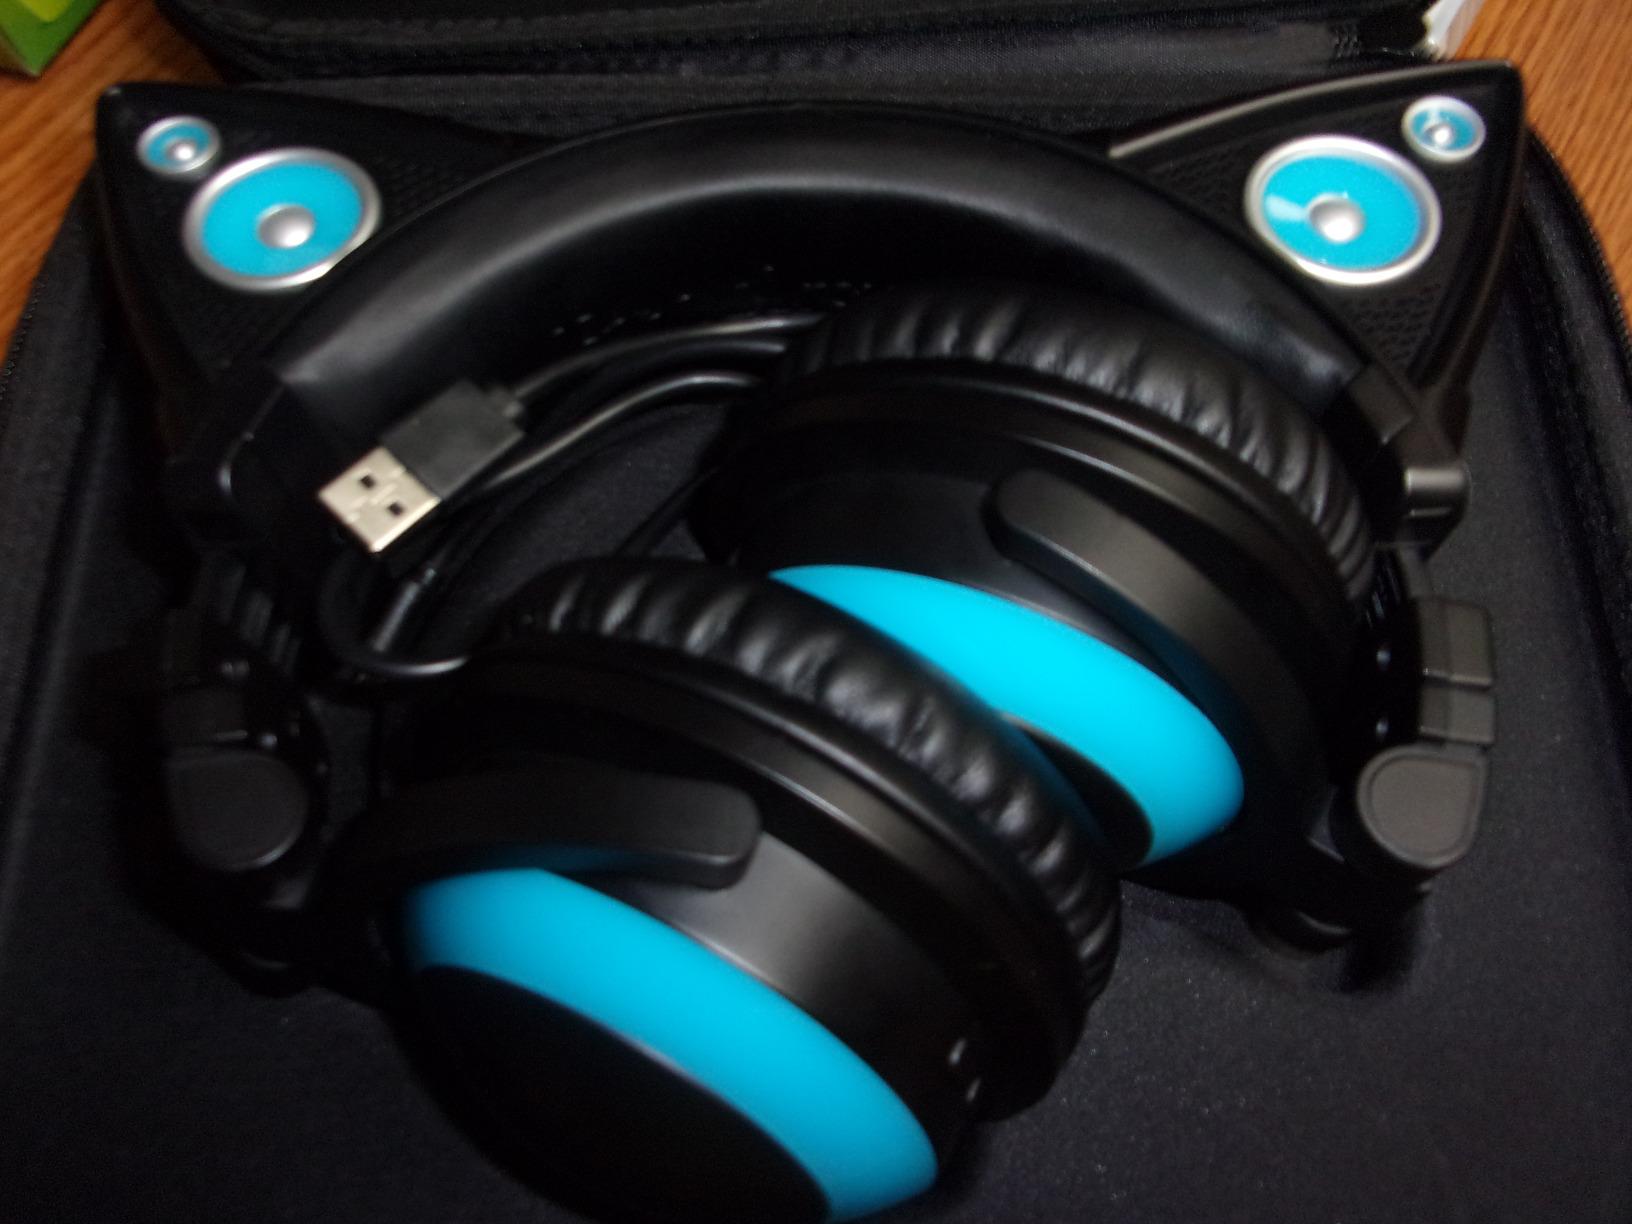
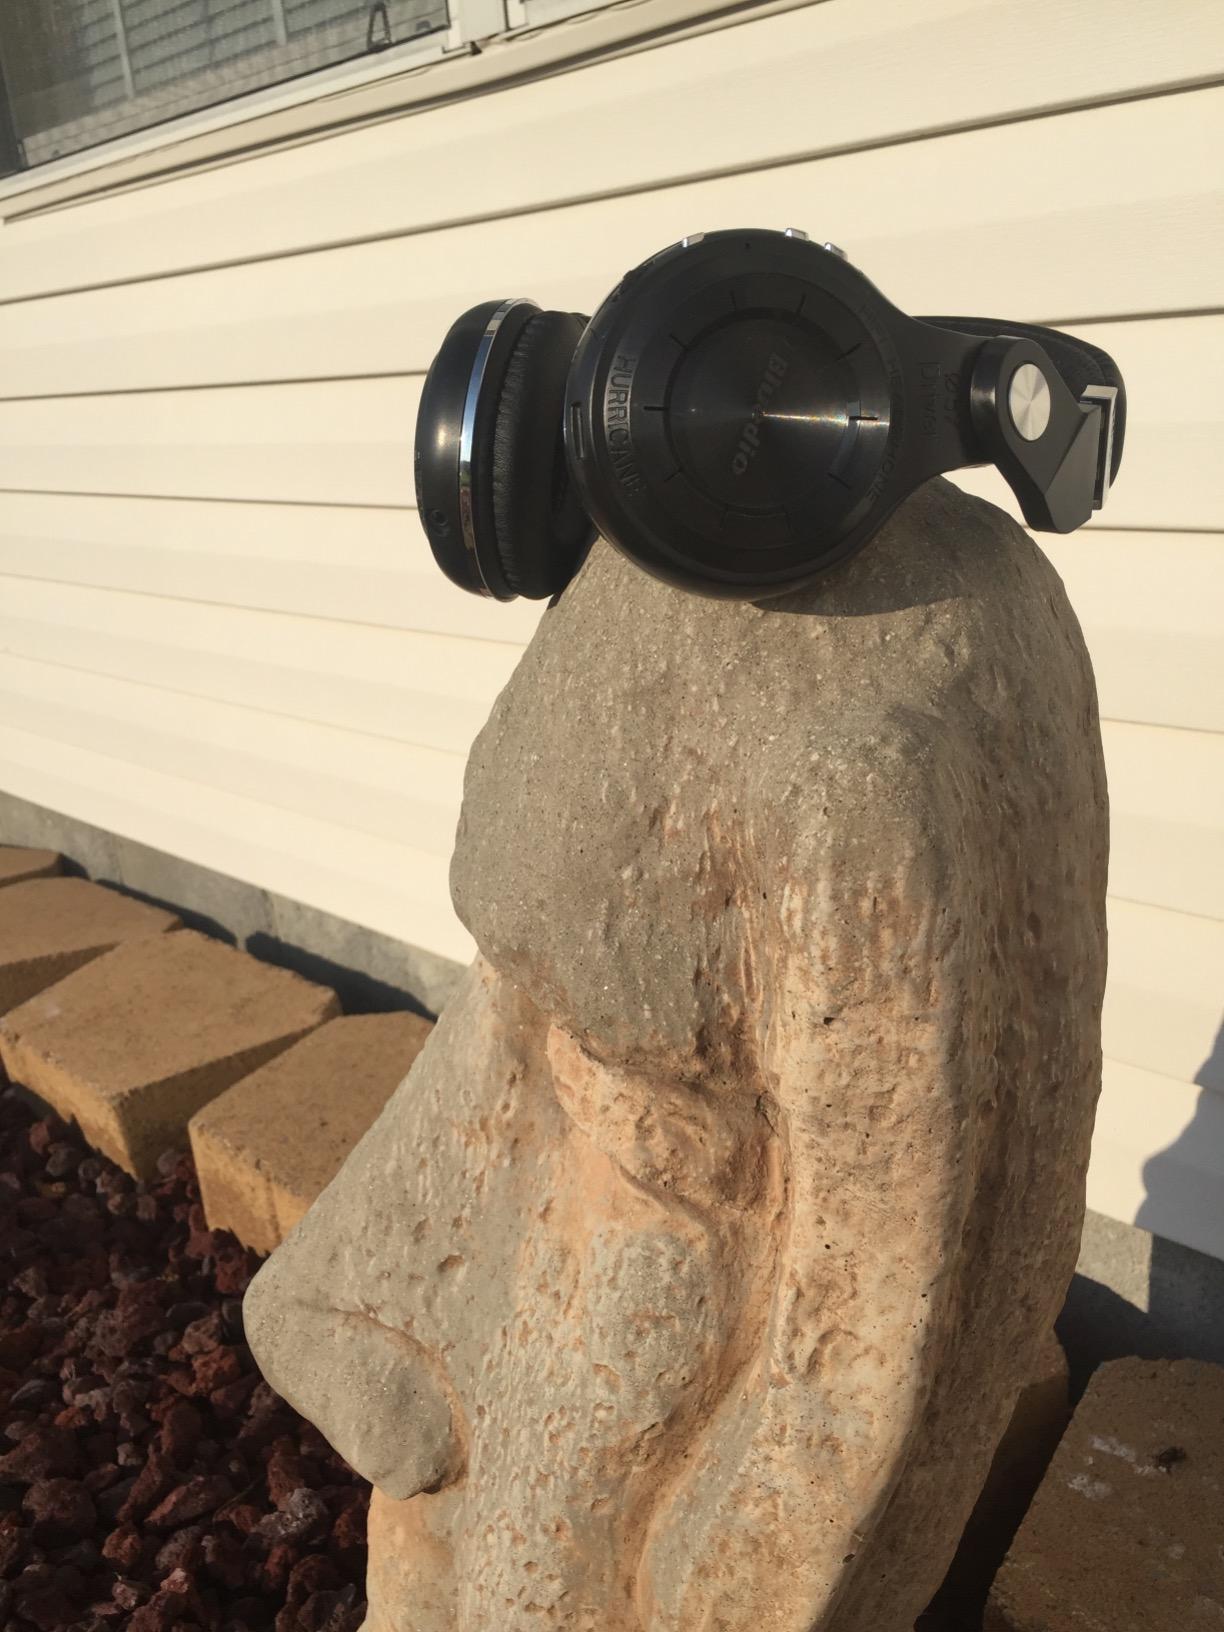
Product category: headphones
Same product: no